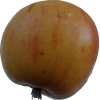
Label: Apple 14